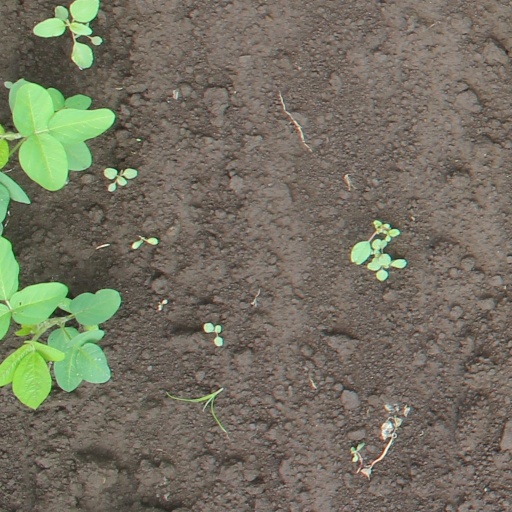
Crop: soybean